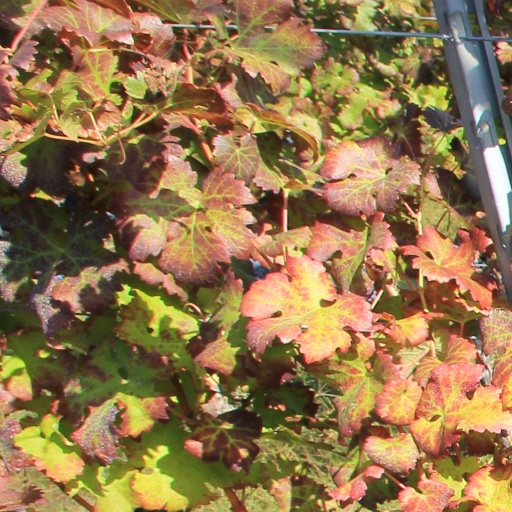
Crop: grape